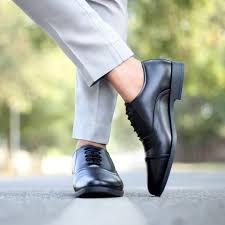
Label: Brogue